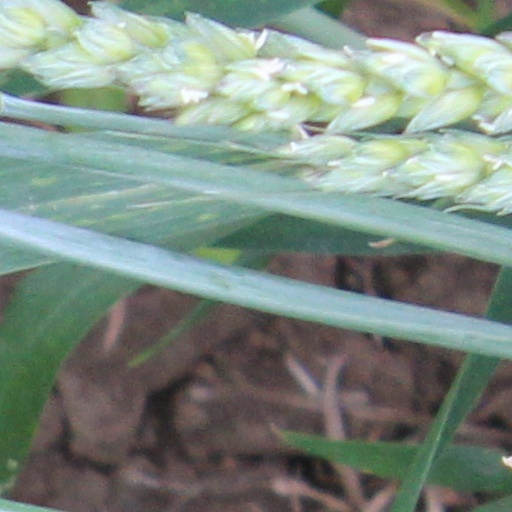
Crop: wheat